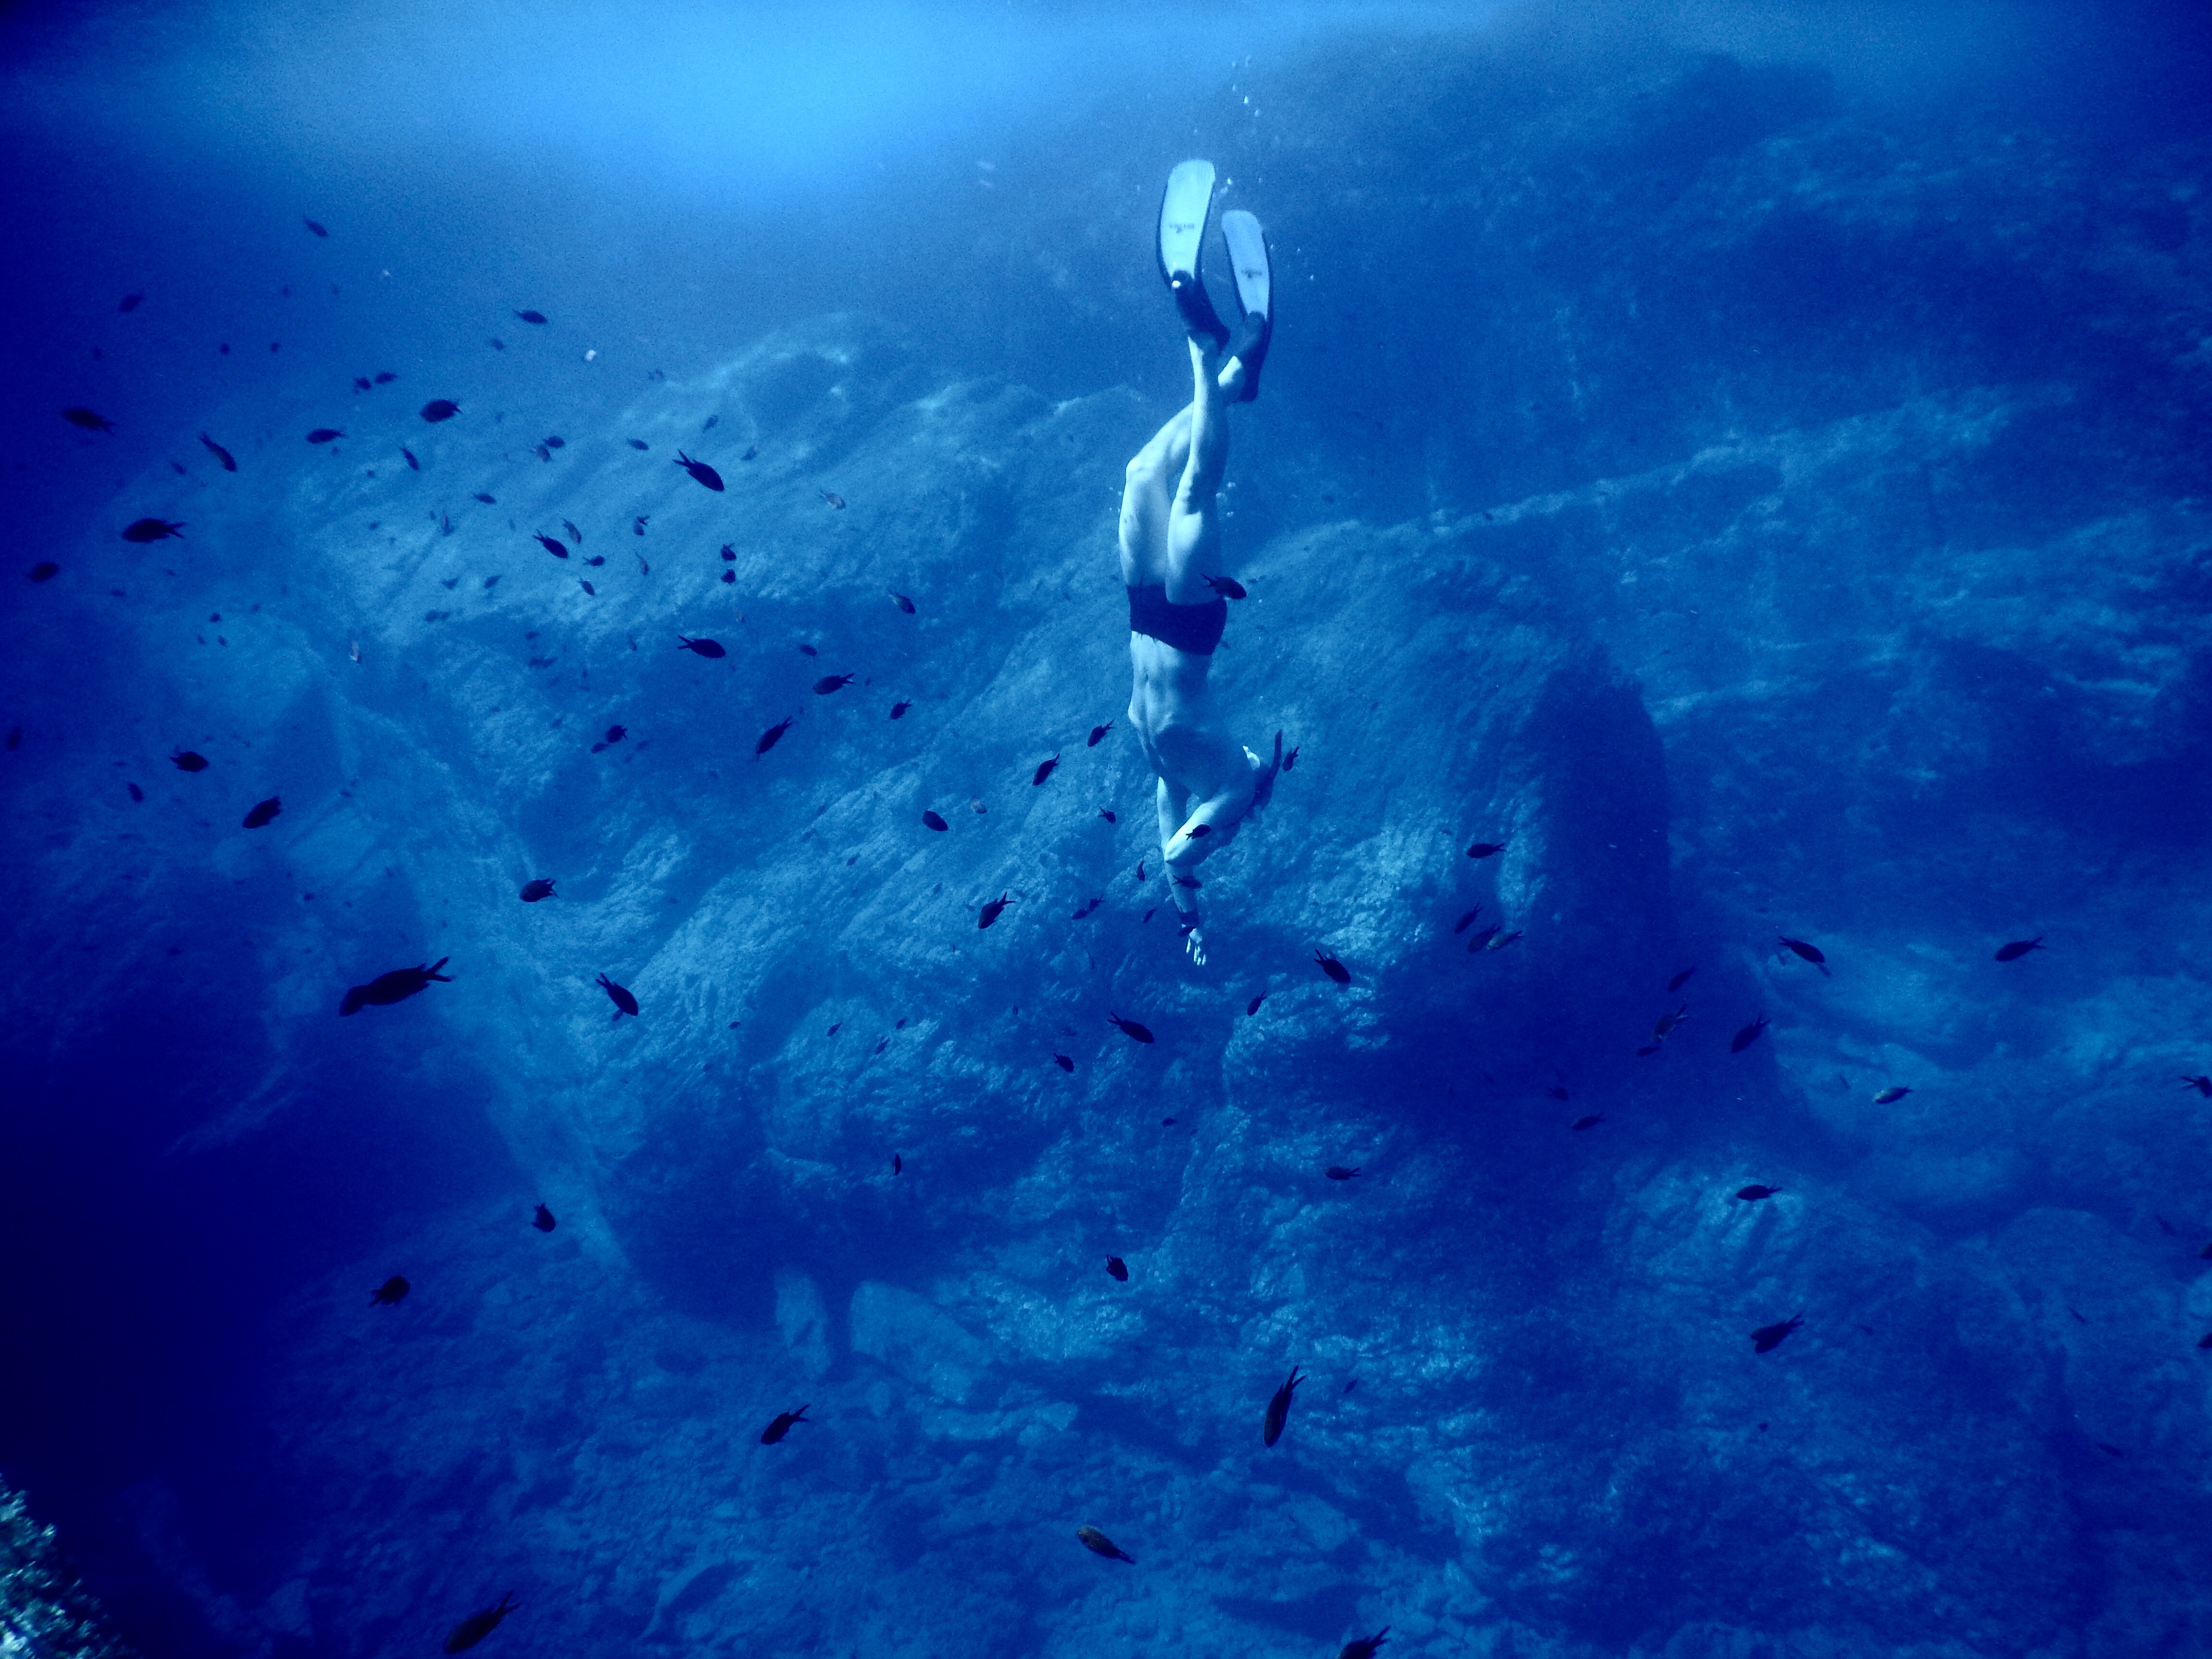
sea, ocean, diving, underwater, biology, blue, flipper, swimming, reef, freediving, sports, deep sea, water sport, outdoor recreation, marine biology, underwater diving